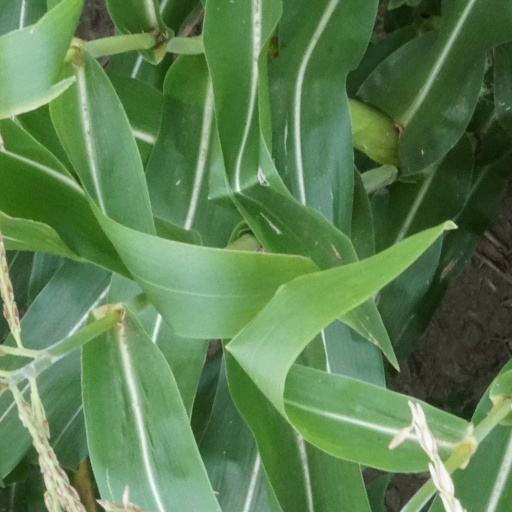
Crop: maize; corn